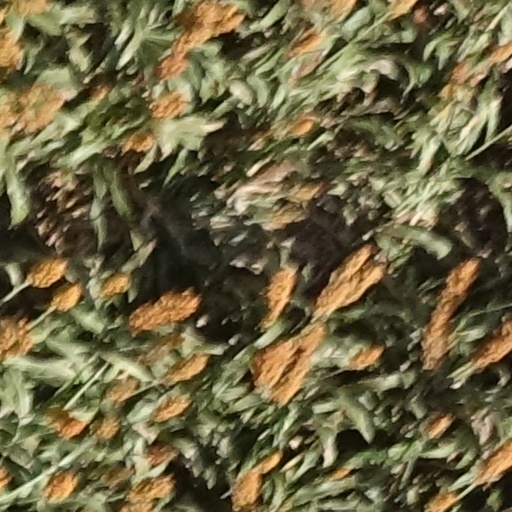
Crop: sorghum